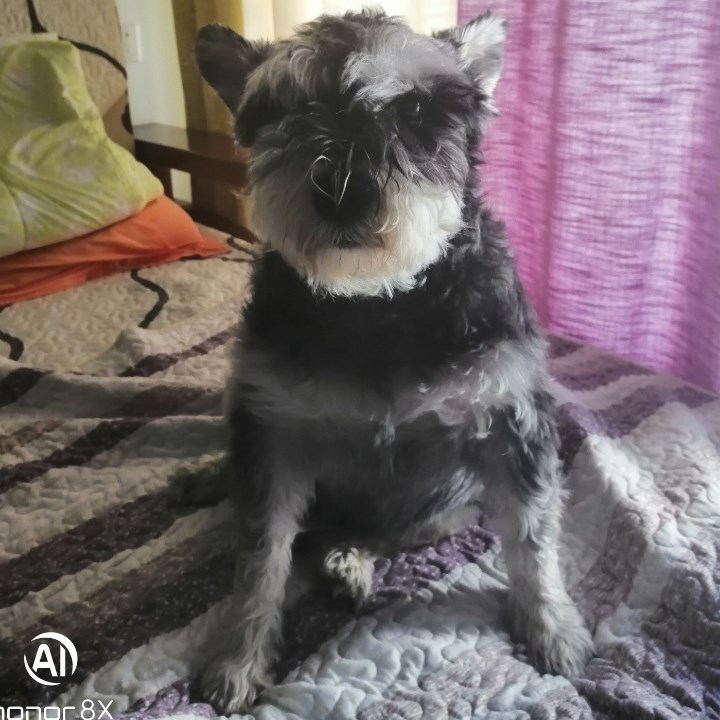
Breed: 2342-n000102-miniature_schnauzer